Boat Harbour, Nova Scotia

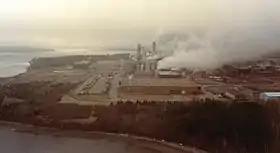
Scott Paper pulp mill, ca 1990

Canso Chemicals, a chlor-alkali facility situated on the mill property from 1971 to 1992, also used Boat Harbour to dispose of its effluent. It produced chlorine, caustic soda, and hydrogen for use at the mill. During the 1970s the plant was unaccountably losing several tons of mercury each year, with a peak loss of five tons in 1975. This loss has never been resolved, leading to concerns that it may have found its way into Boat Harbour.